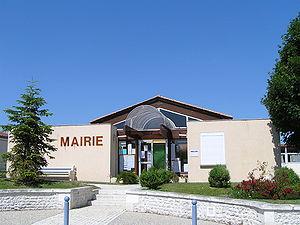
mairie de Salles-de-Barbezieux, Charente, France
Salles-de-Barbezieux est une commune du Sud-Ouest de la France, située dans le département de la Charente.